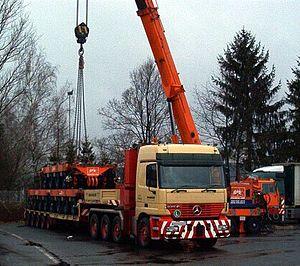
Une remorque modulaire autopropulsée est un véhicule à plate-forme doté d'un large éventail de roues sur le fond. Il est utilisé pour transporter des objets massifs tels que les ponts, les équipements de raffinage de pétrole, des moteurs énormes, des sections de poutre grand format, et d'autres objets qui sont trop encombrants ou trop lourds pour les camions de taille standard, qui ne peuvent offrir une traction et des freinages pour les remorques modulaires autopropulsées sur les pentes et descentes. Ces véhicules peuvent également être appelés « remorques modulaires automotrices ».